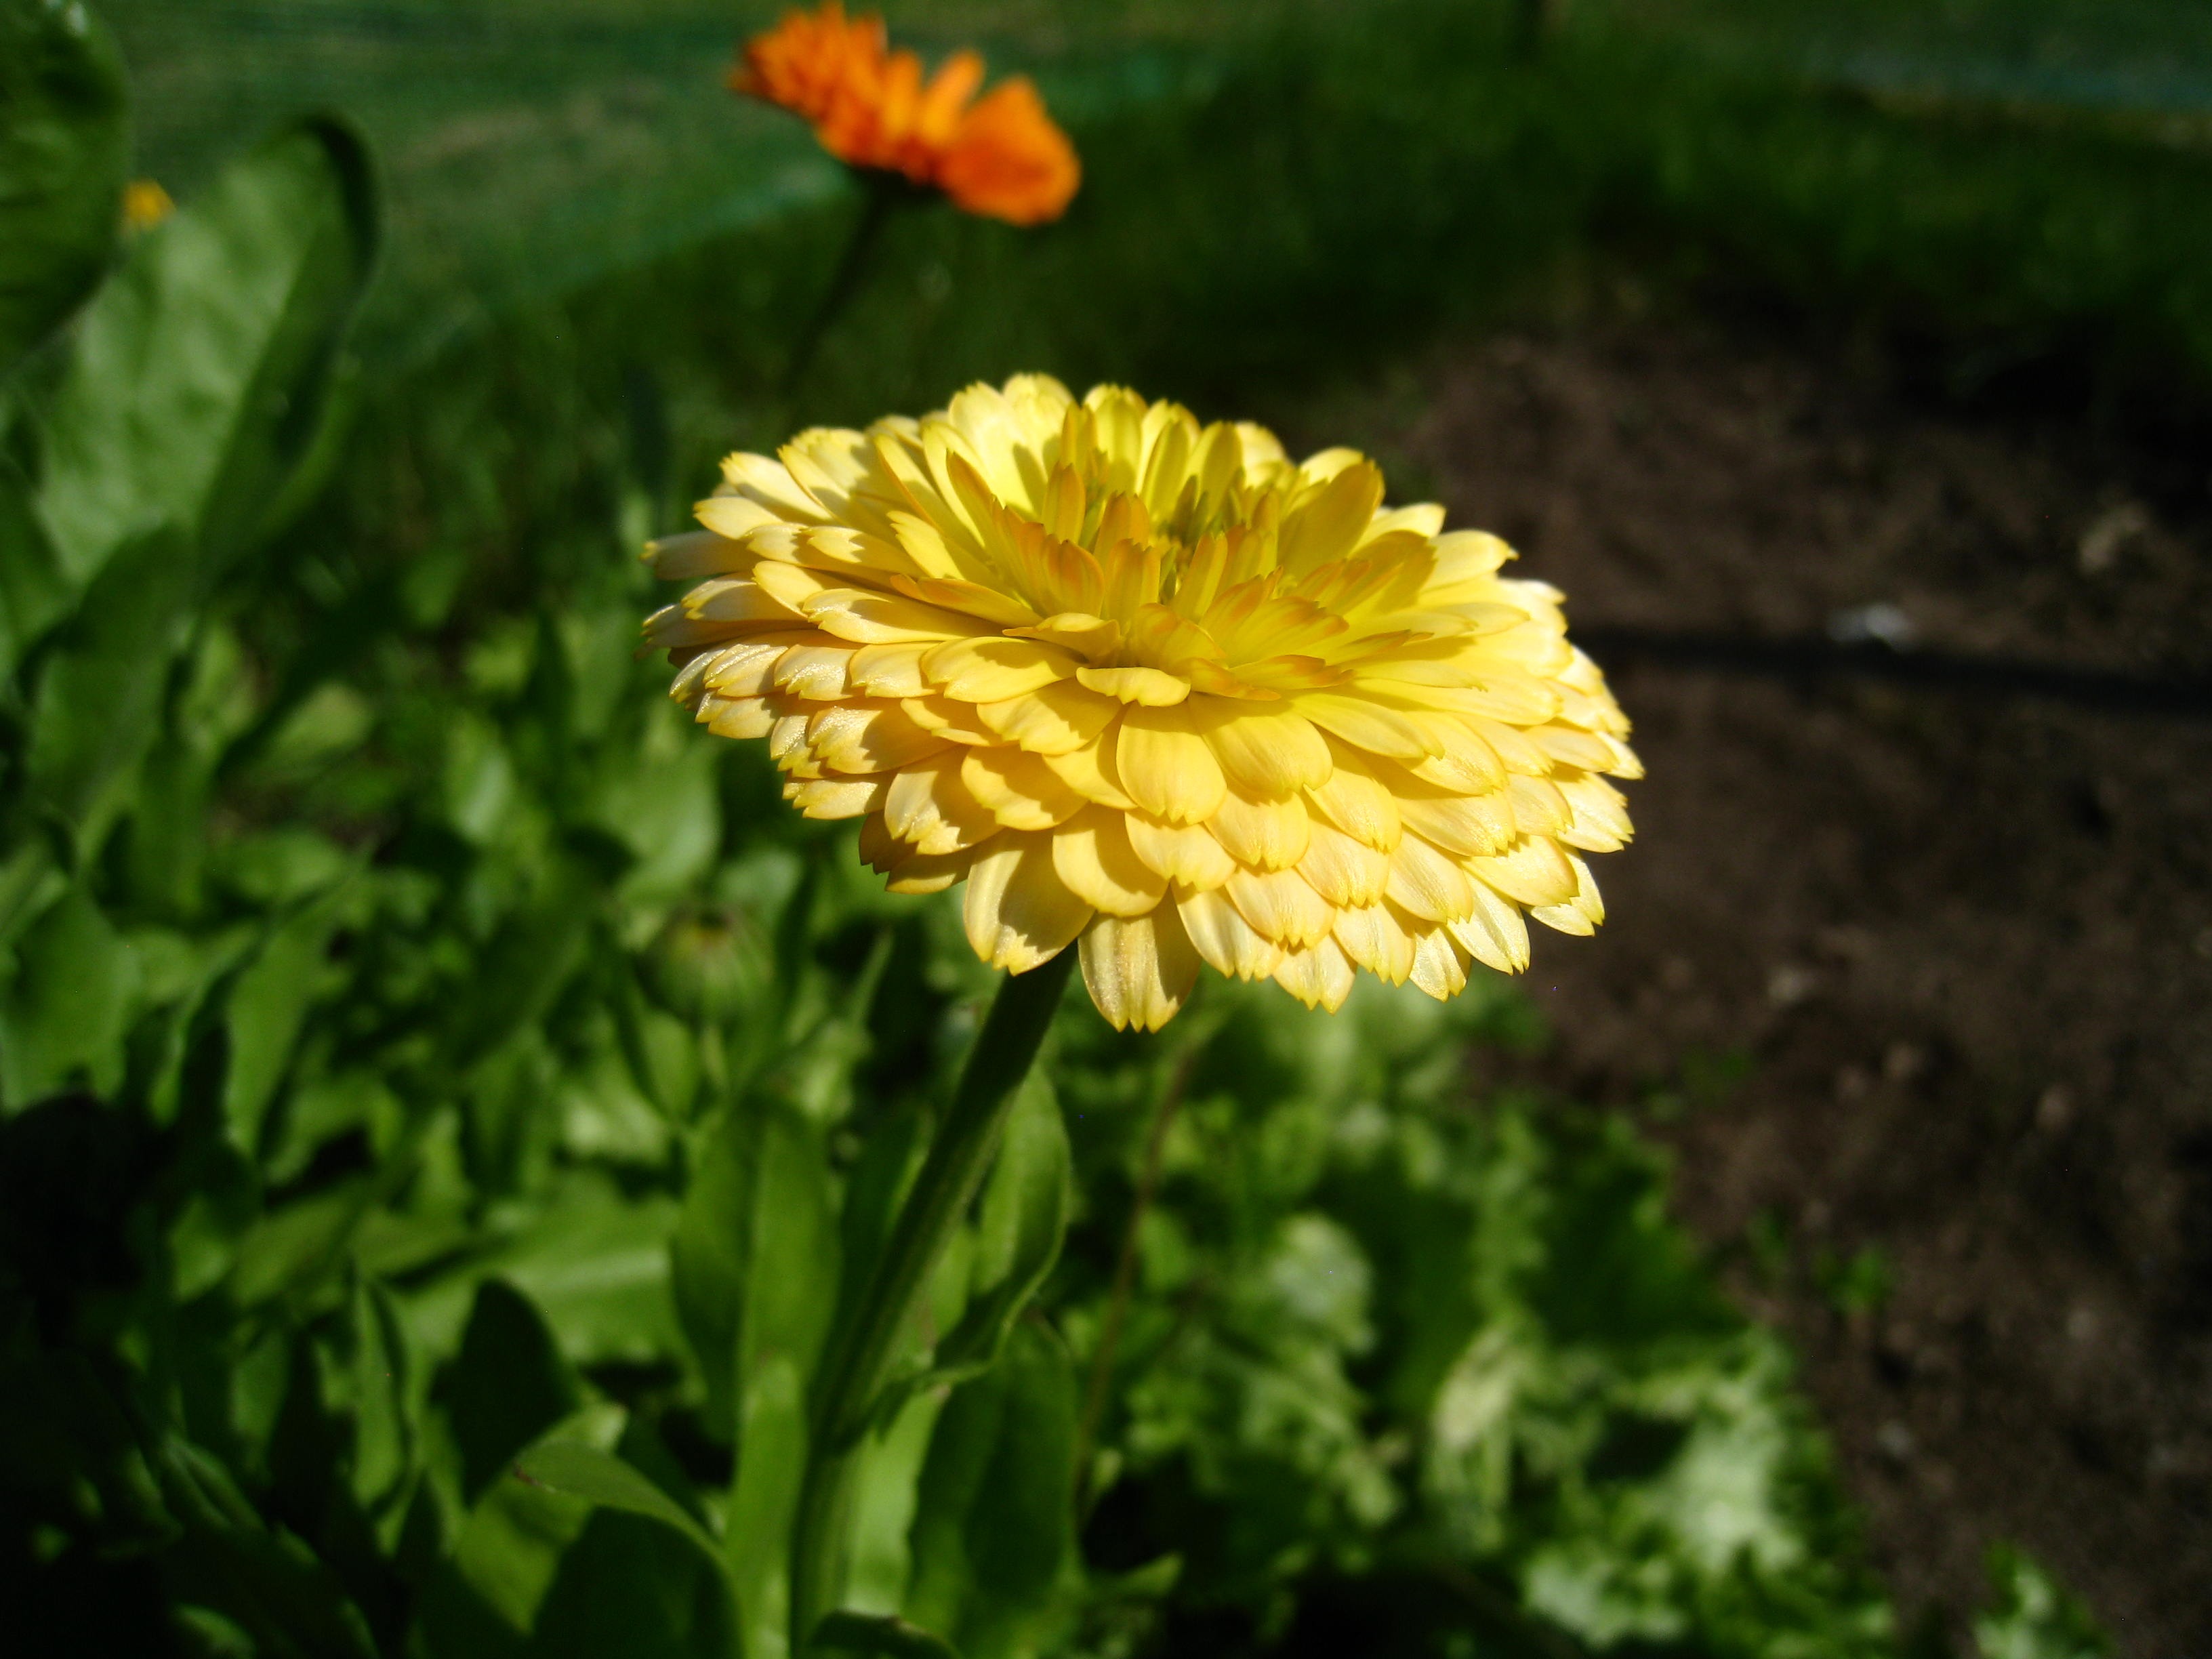
nature, plant, meadow, leaf, flower, petal, summer, daisy, green, herb, botany, yellow, garden, flora, wildflower, marigold, macro photography, flowering plant, daisy family, plant stem, land plant